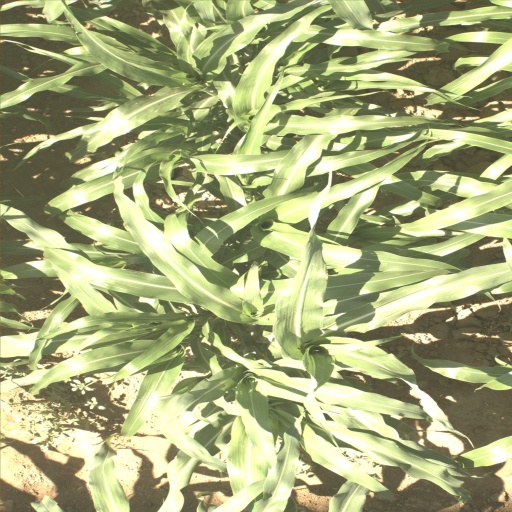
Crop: sorghum